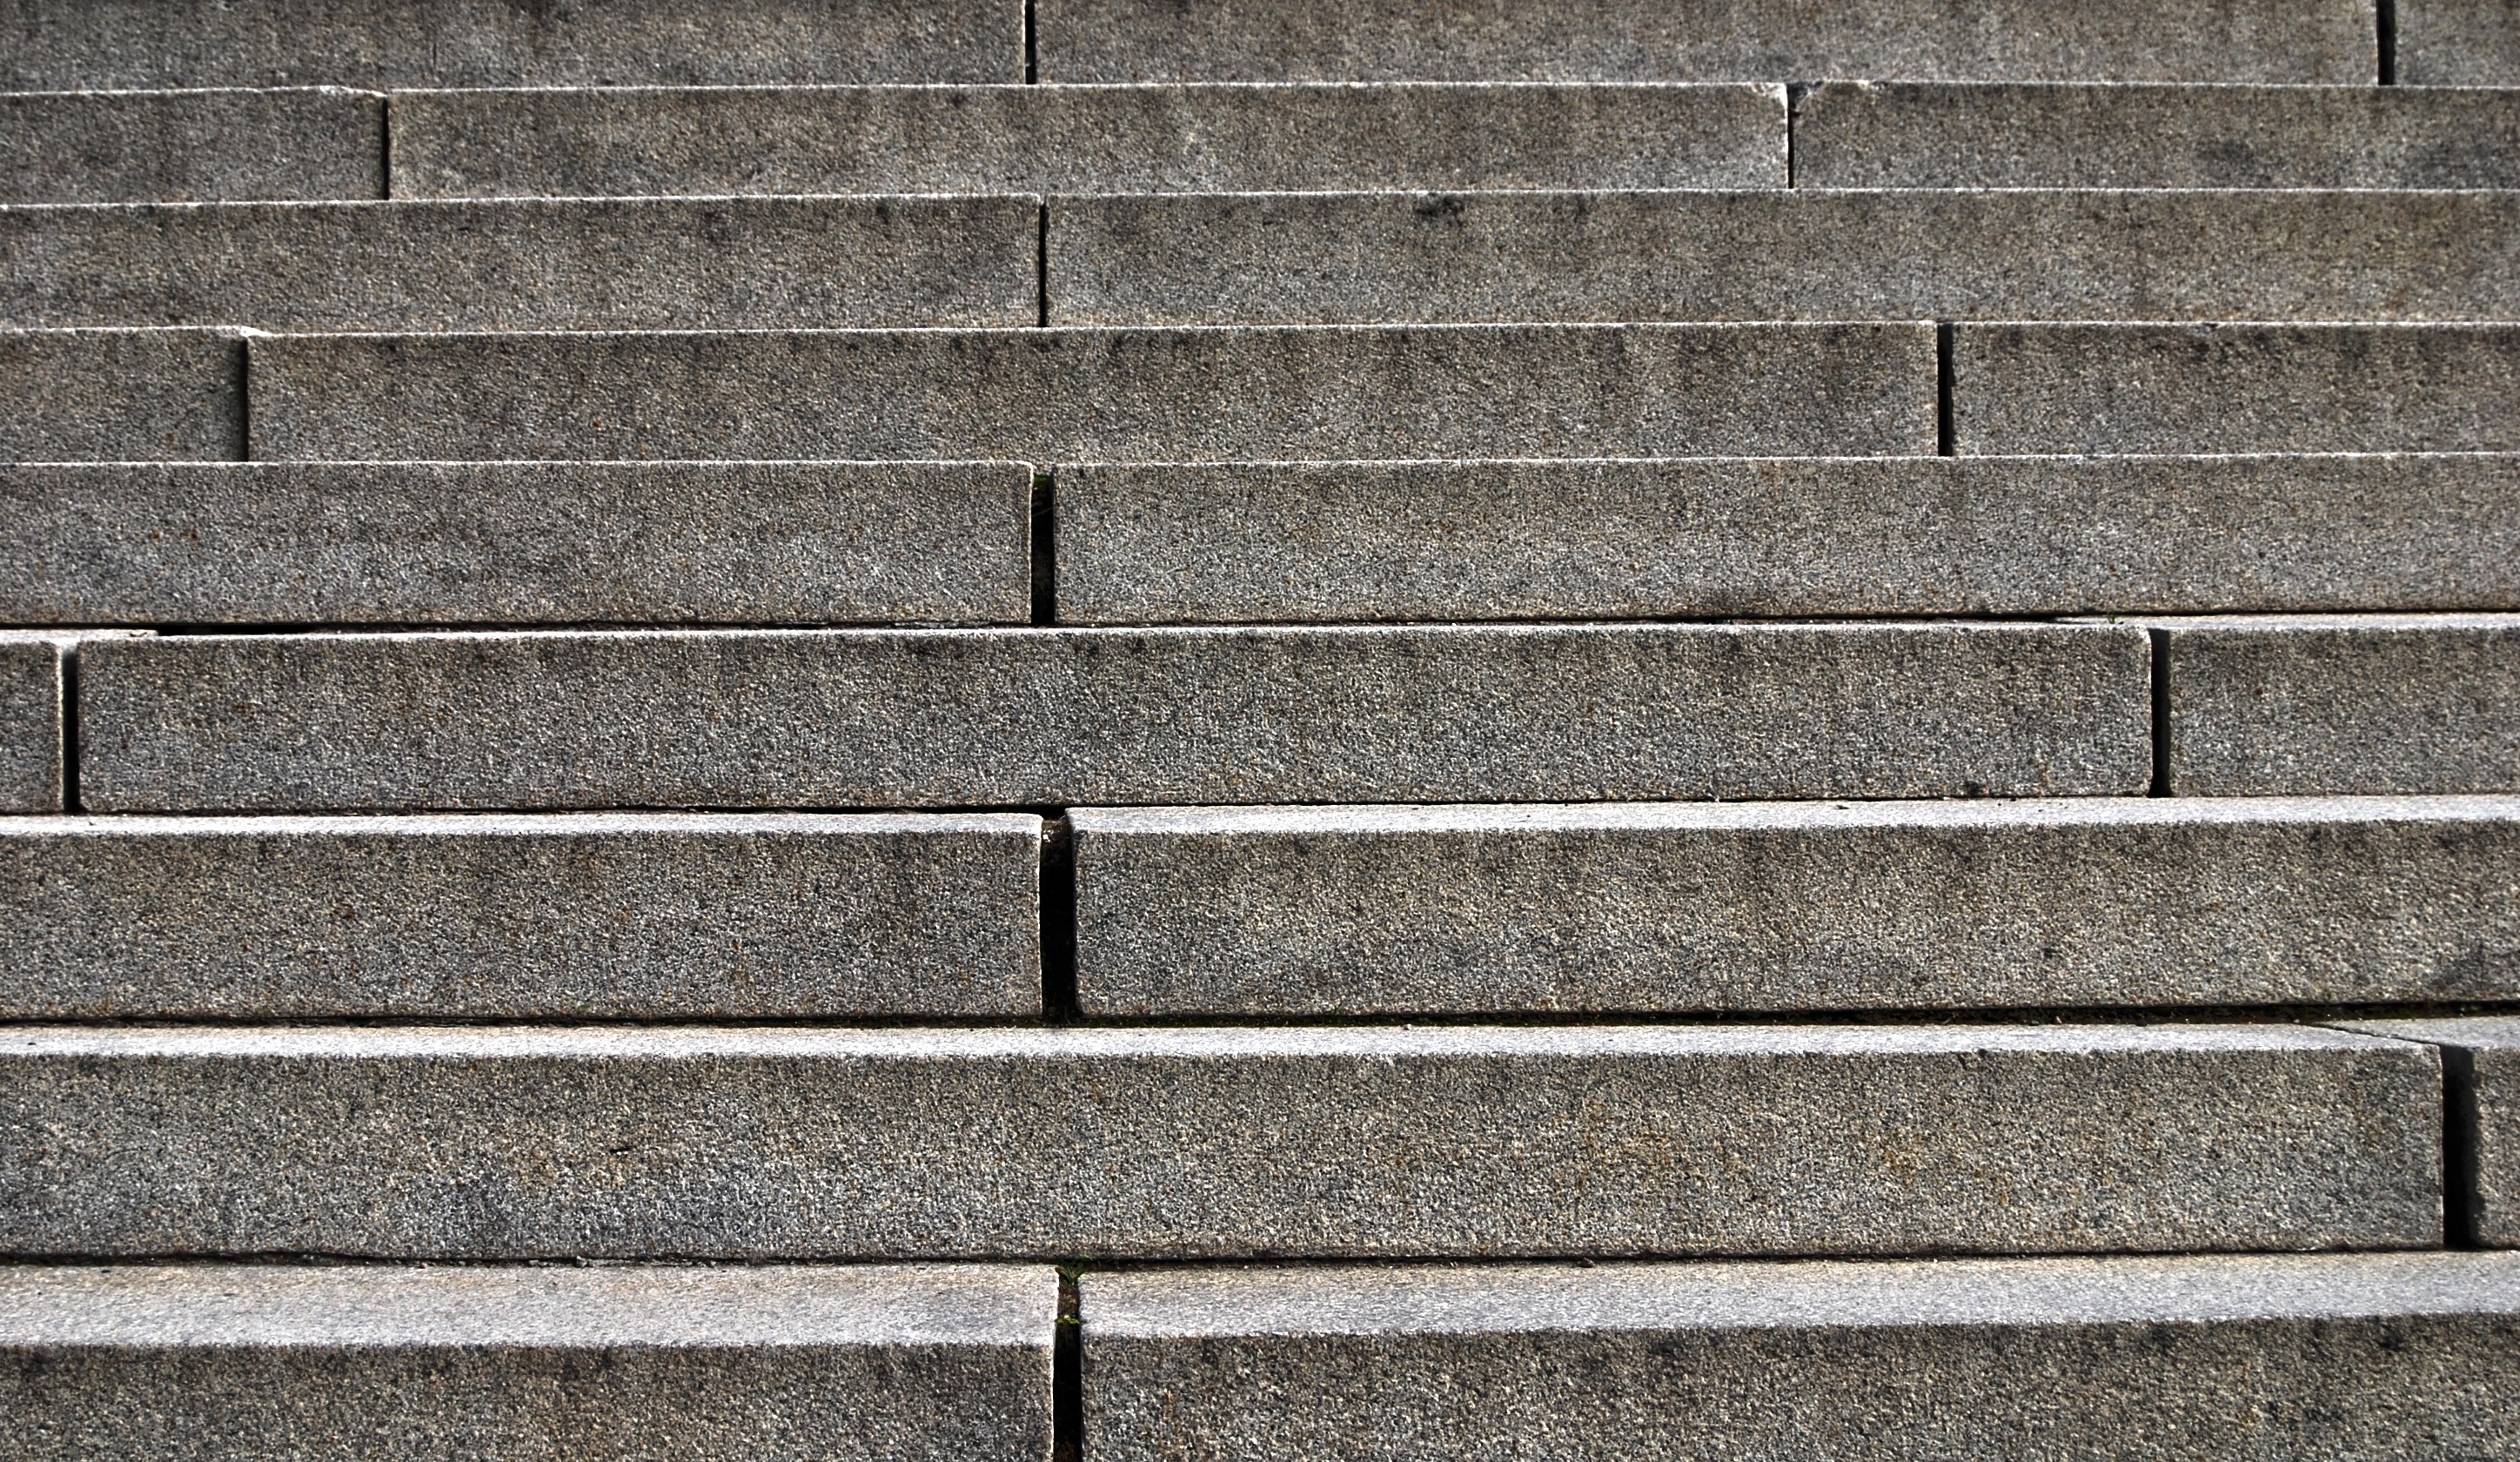
wood, floor, town, city, urban, wall, stone, line, tile, stone wall, brick, material, concrete, outdoors, background, stairs, brickwork, flooring, road surface